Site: brandenburg
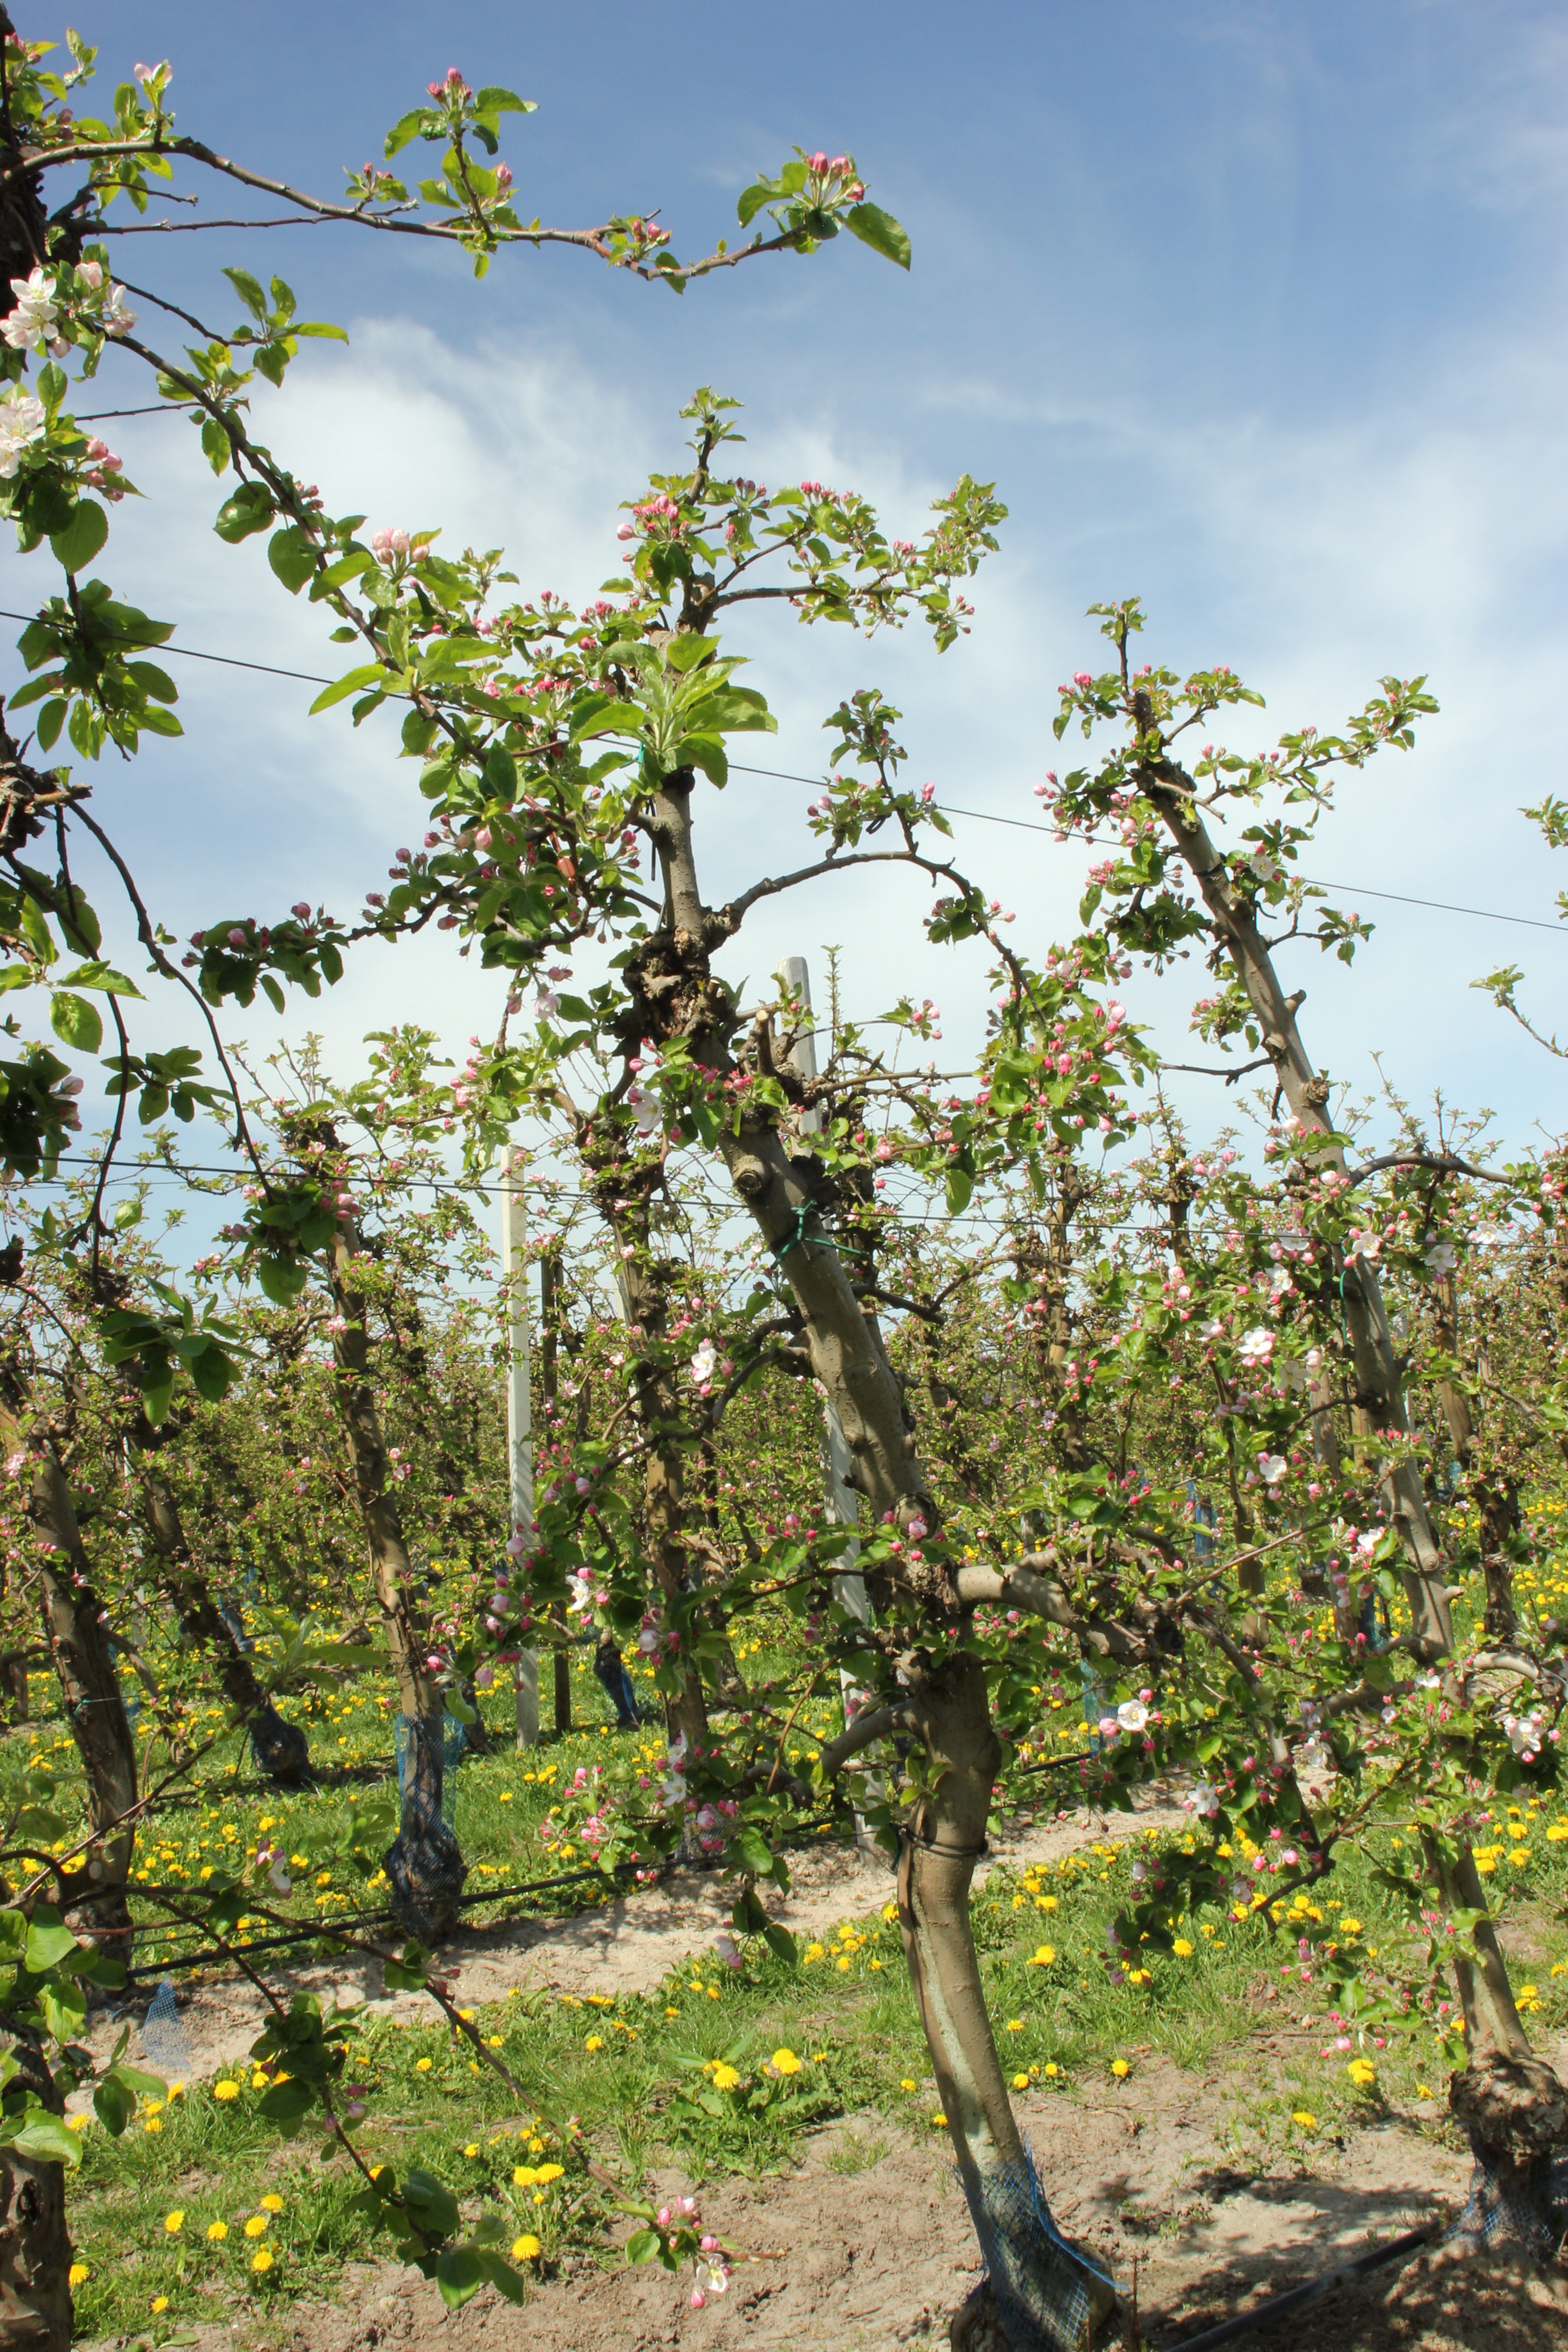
Growth stage (BBCH 57): Inflorescence emergence